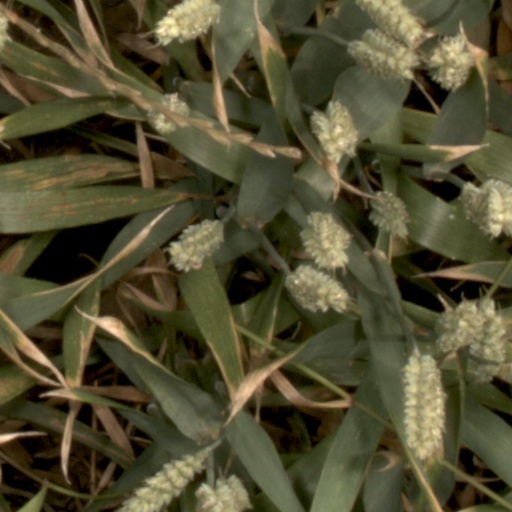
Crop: wheat